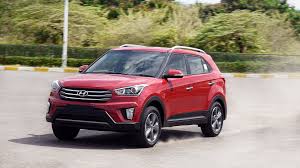
Label: noambulance